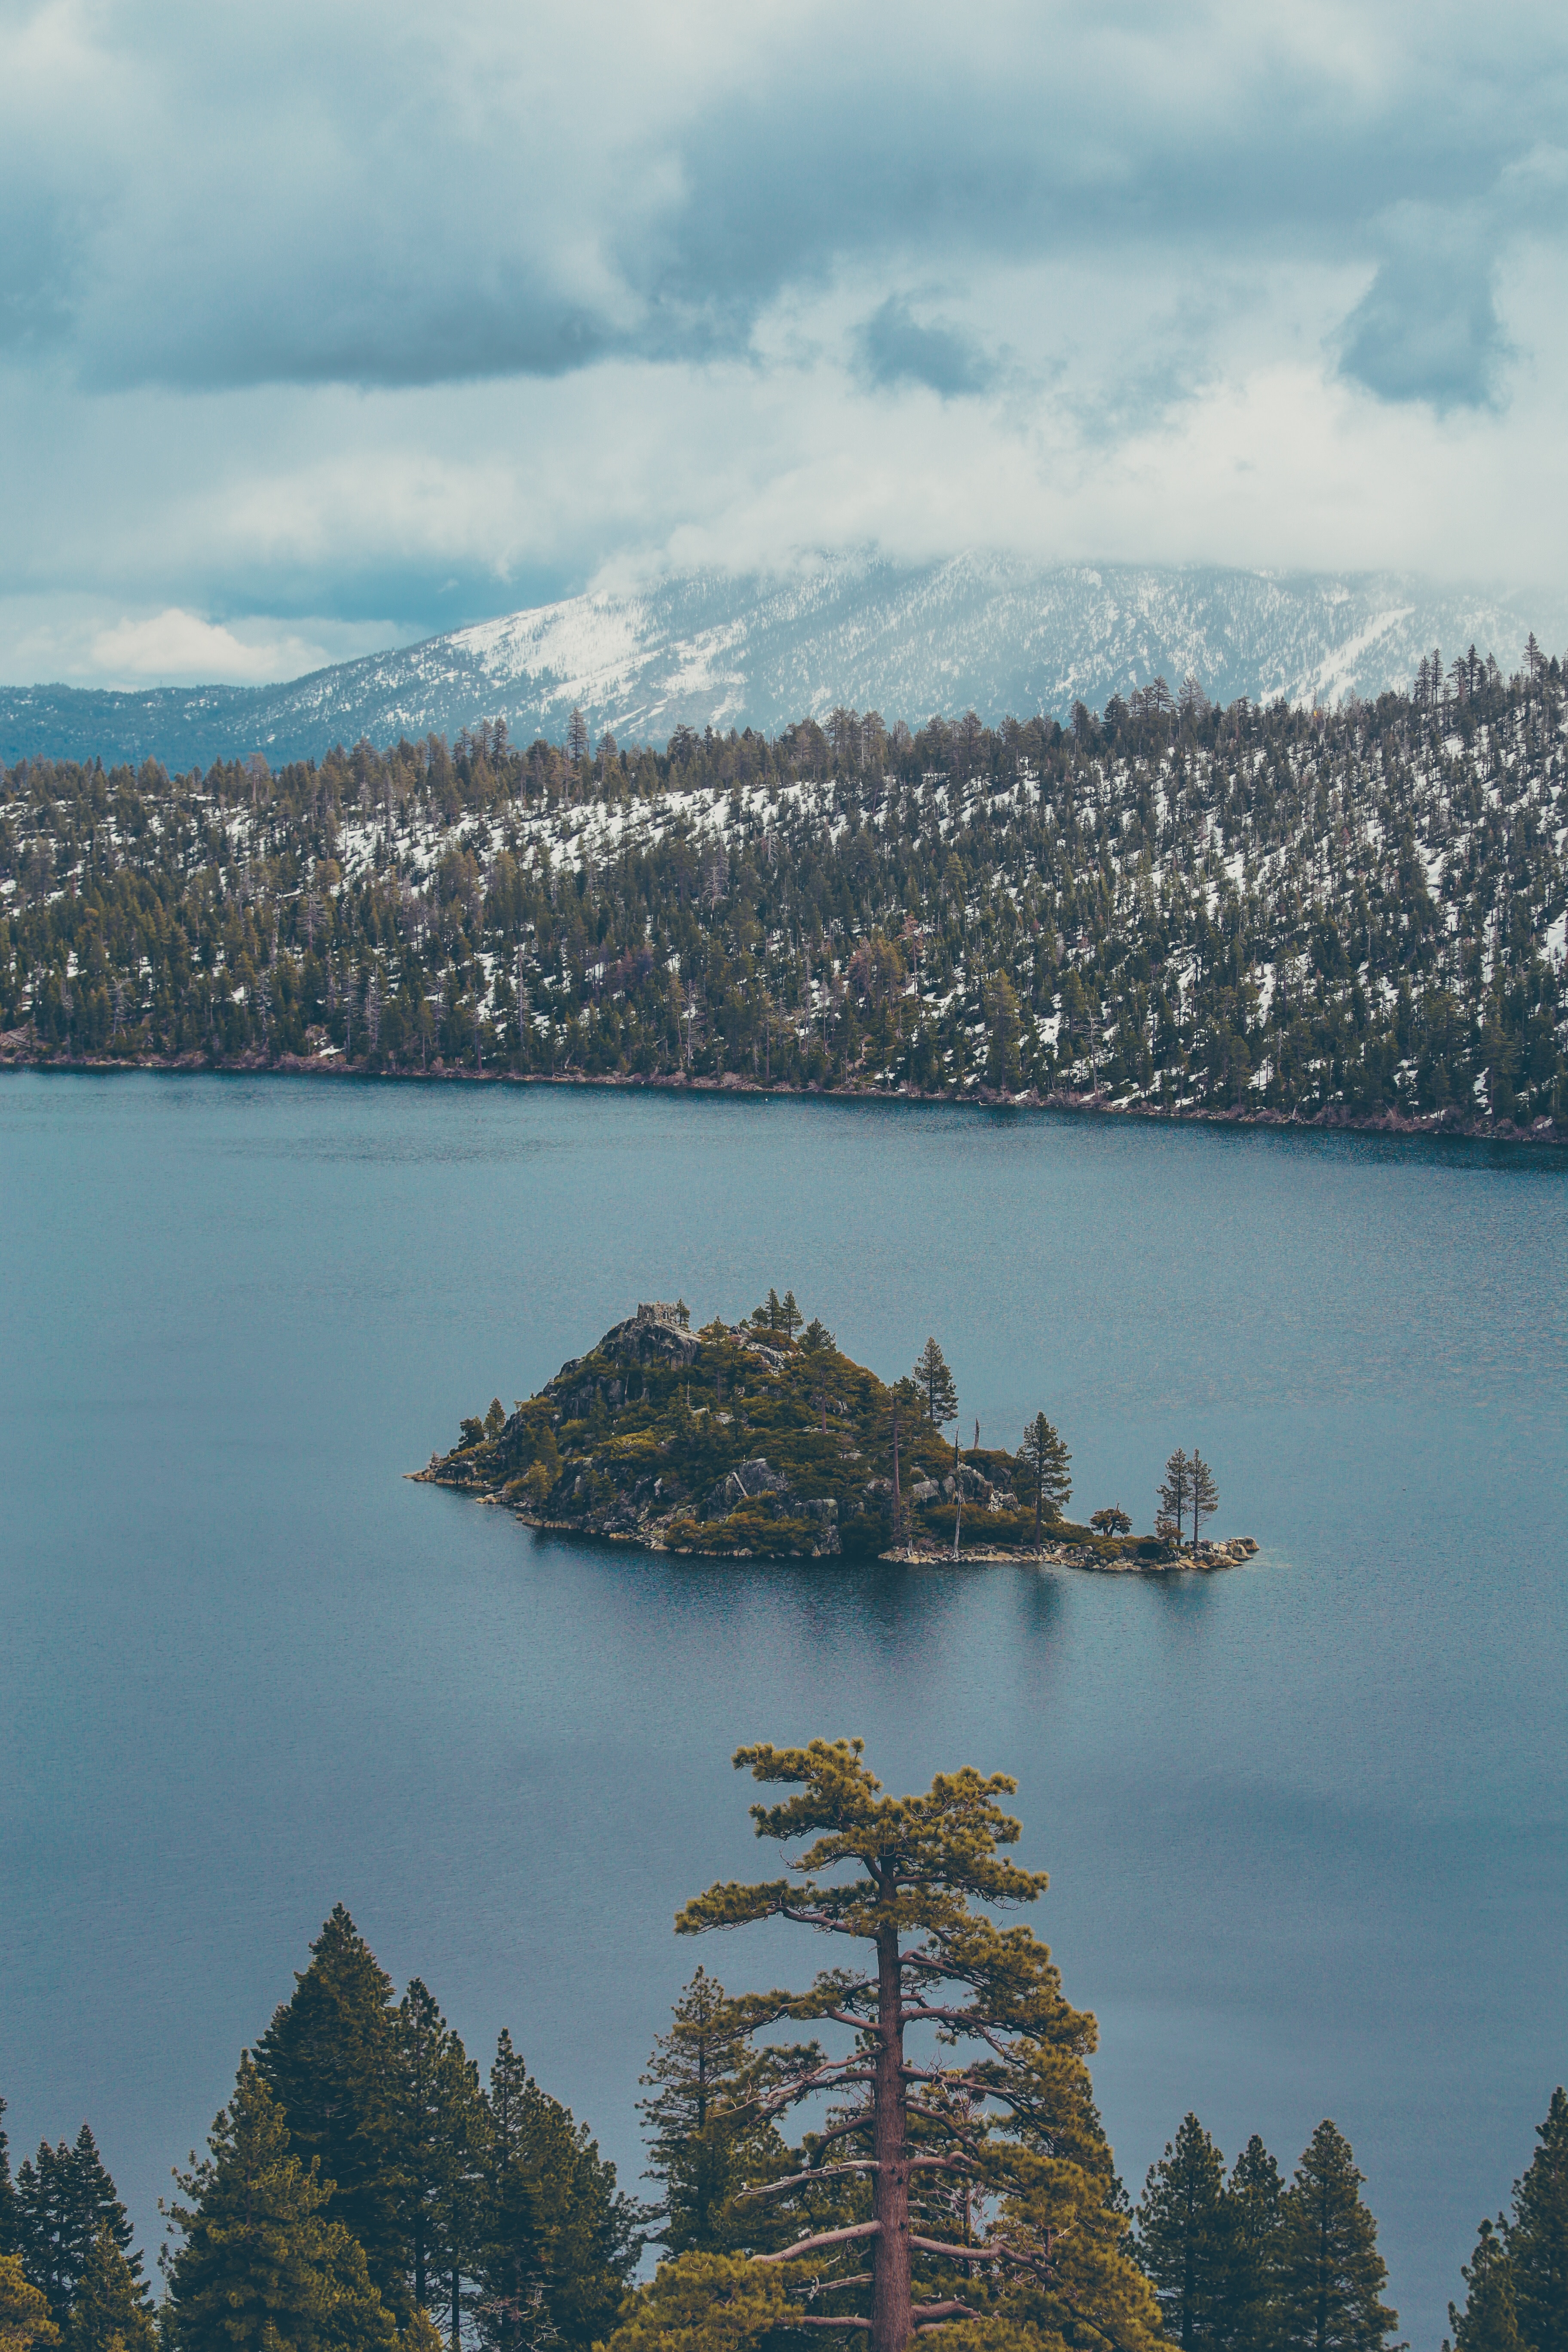
landscape, sea, tree, water, horizon, wilderness, mountain, winter, cloud, sky, lake, city, river, mountain range, daytime, reflection, bay, reservoir, cool image, fell, cool photo, loch, aerial photography, meteorological phenomenon